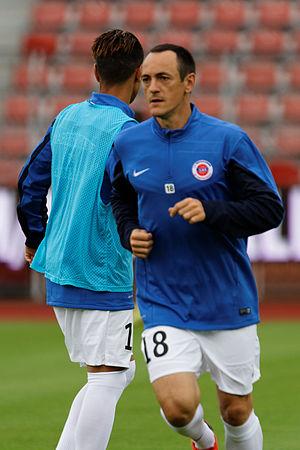
Créteil vs Châteauroux, 8 août 2014.
La Berrichonne de Châteauroux est un club français fondé en 1916 en tant que section de football du club omnisports du même nom créé à Châteauroux en 1883.